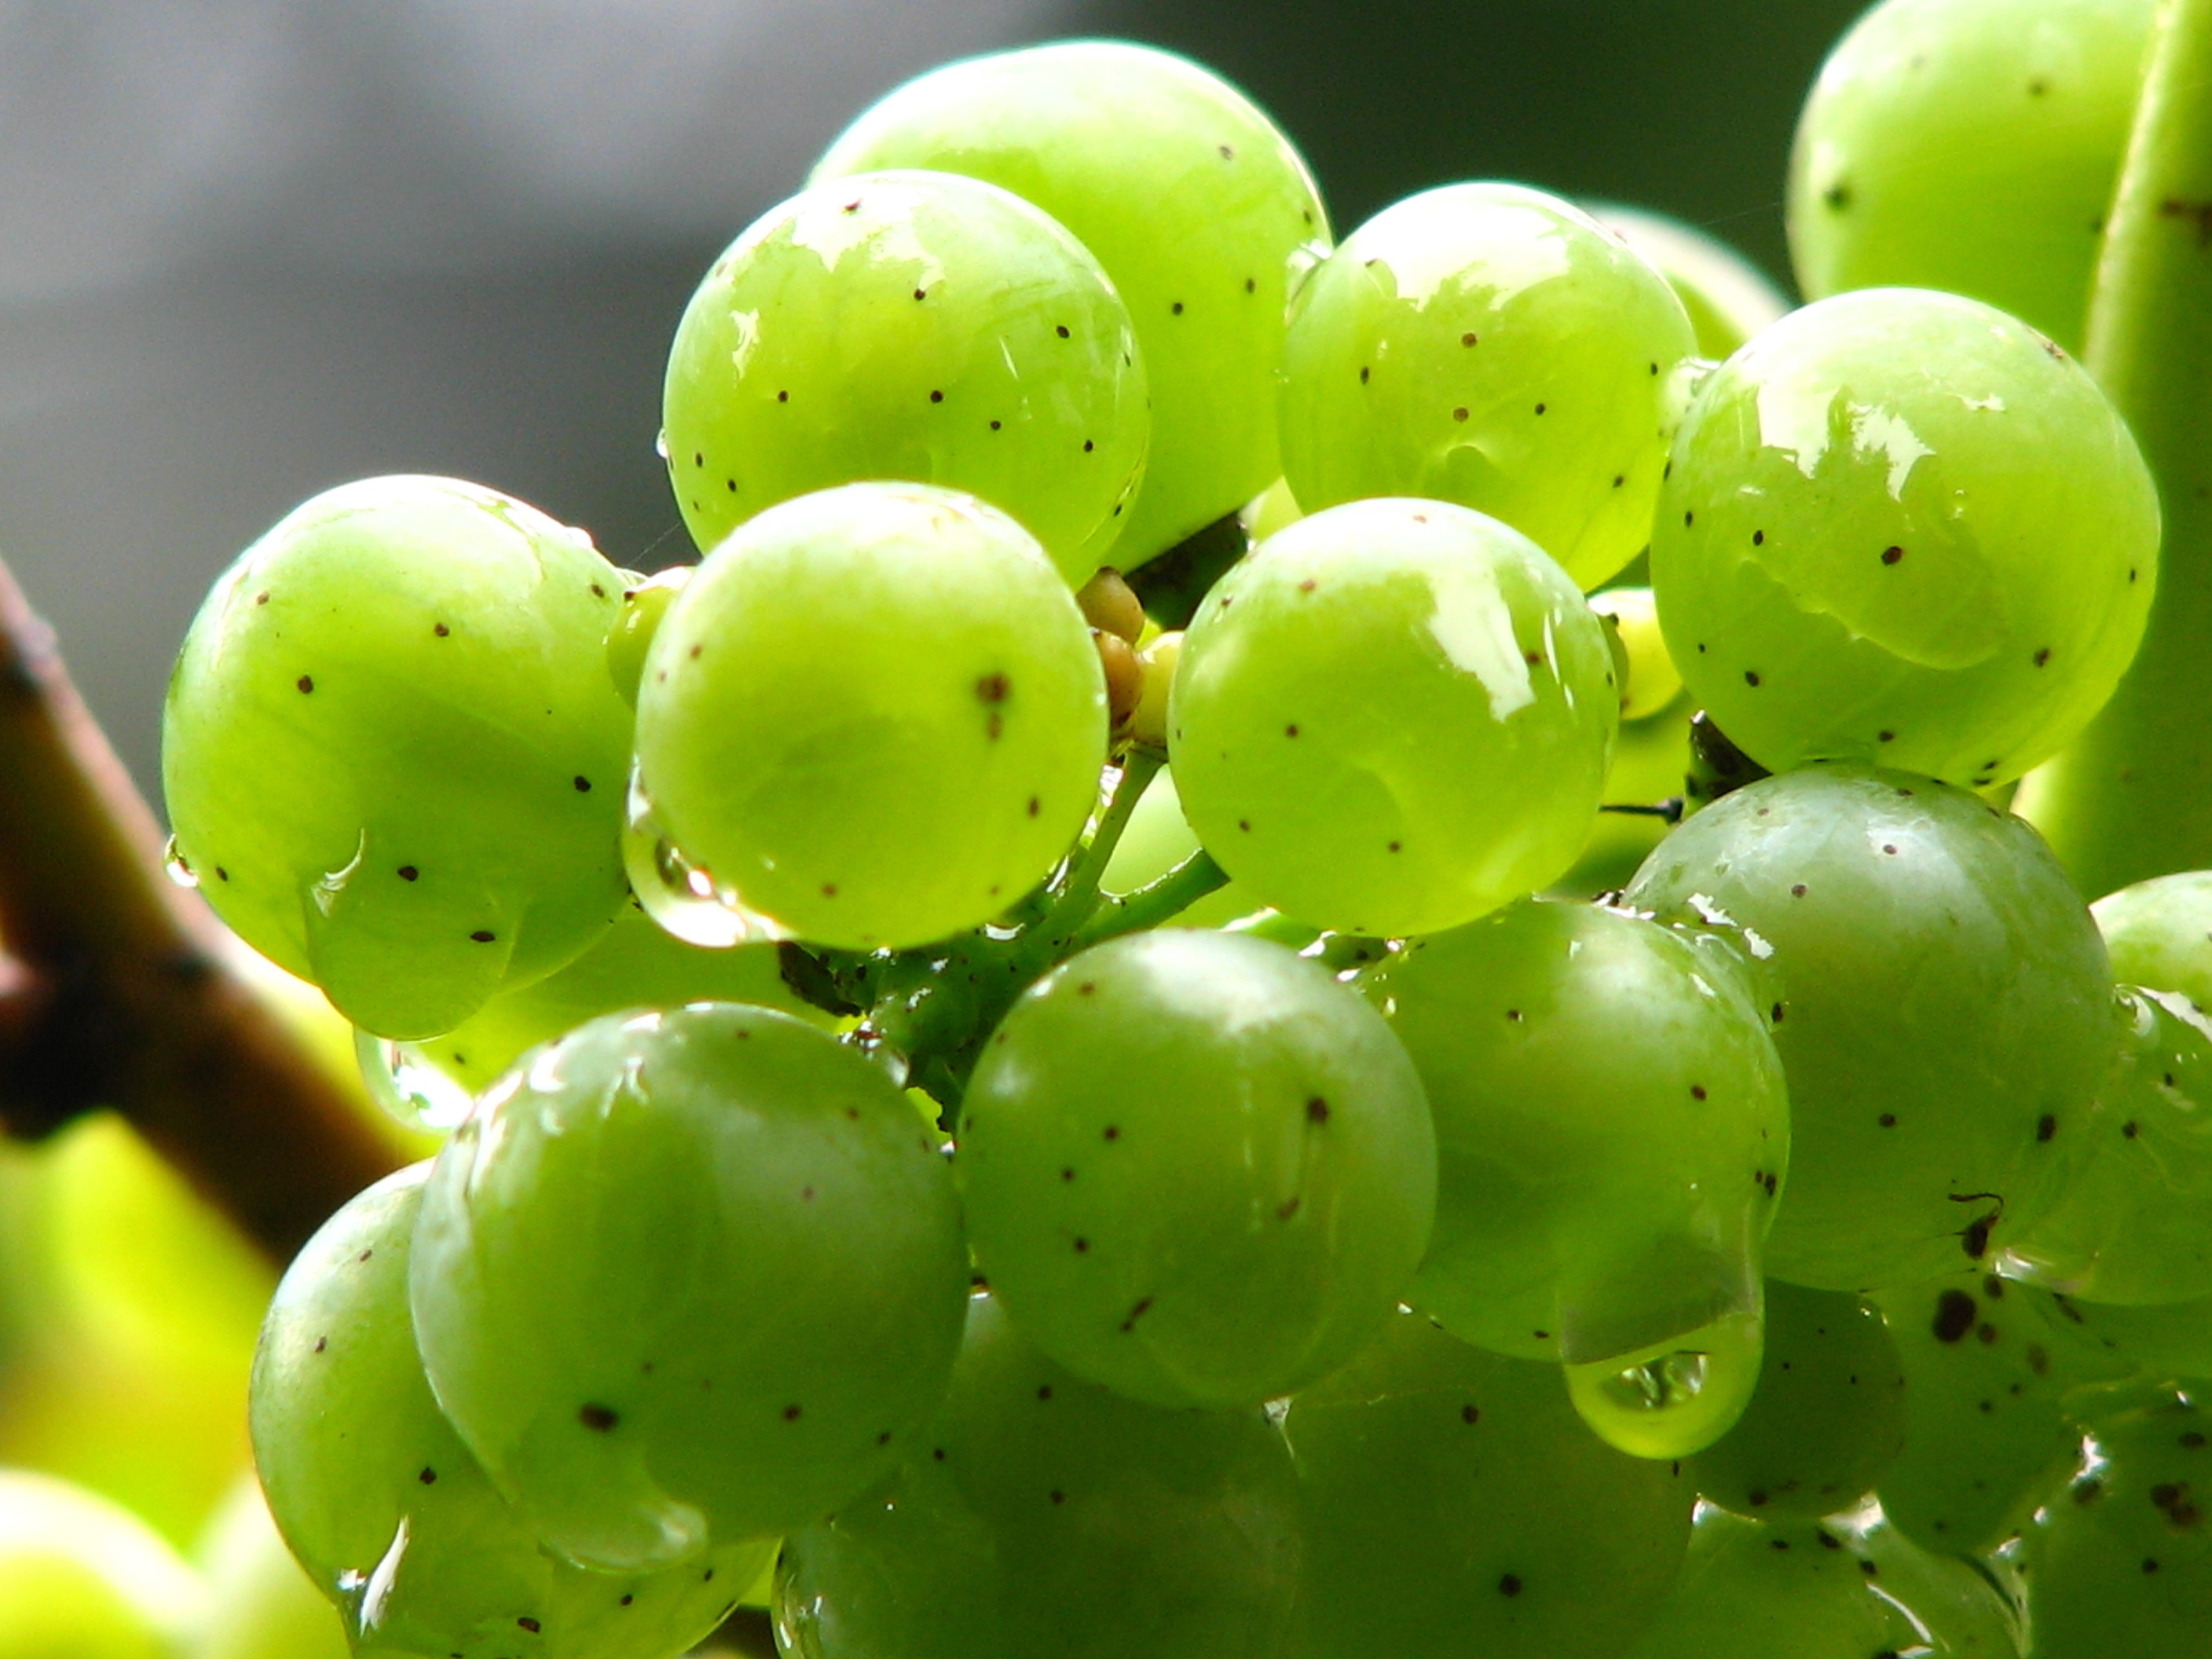
water, plant, grape, vine, wine, fruit, berry, rain, leaf, flower, raindrop, food, green, produce, flora, drip, shrub, grapes, beads, macro photography, winegrowing, rebstock, gooseberry, flowering plant, vitis, green grapes, beady, bilberry, land plant, grapevine family